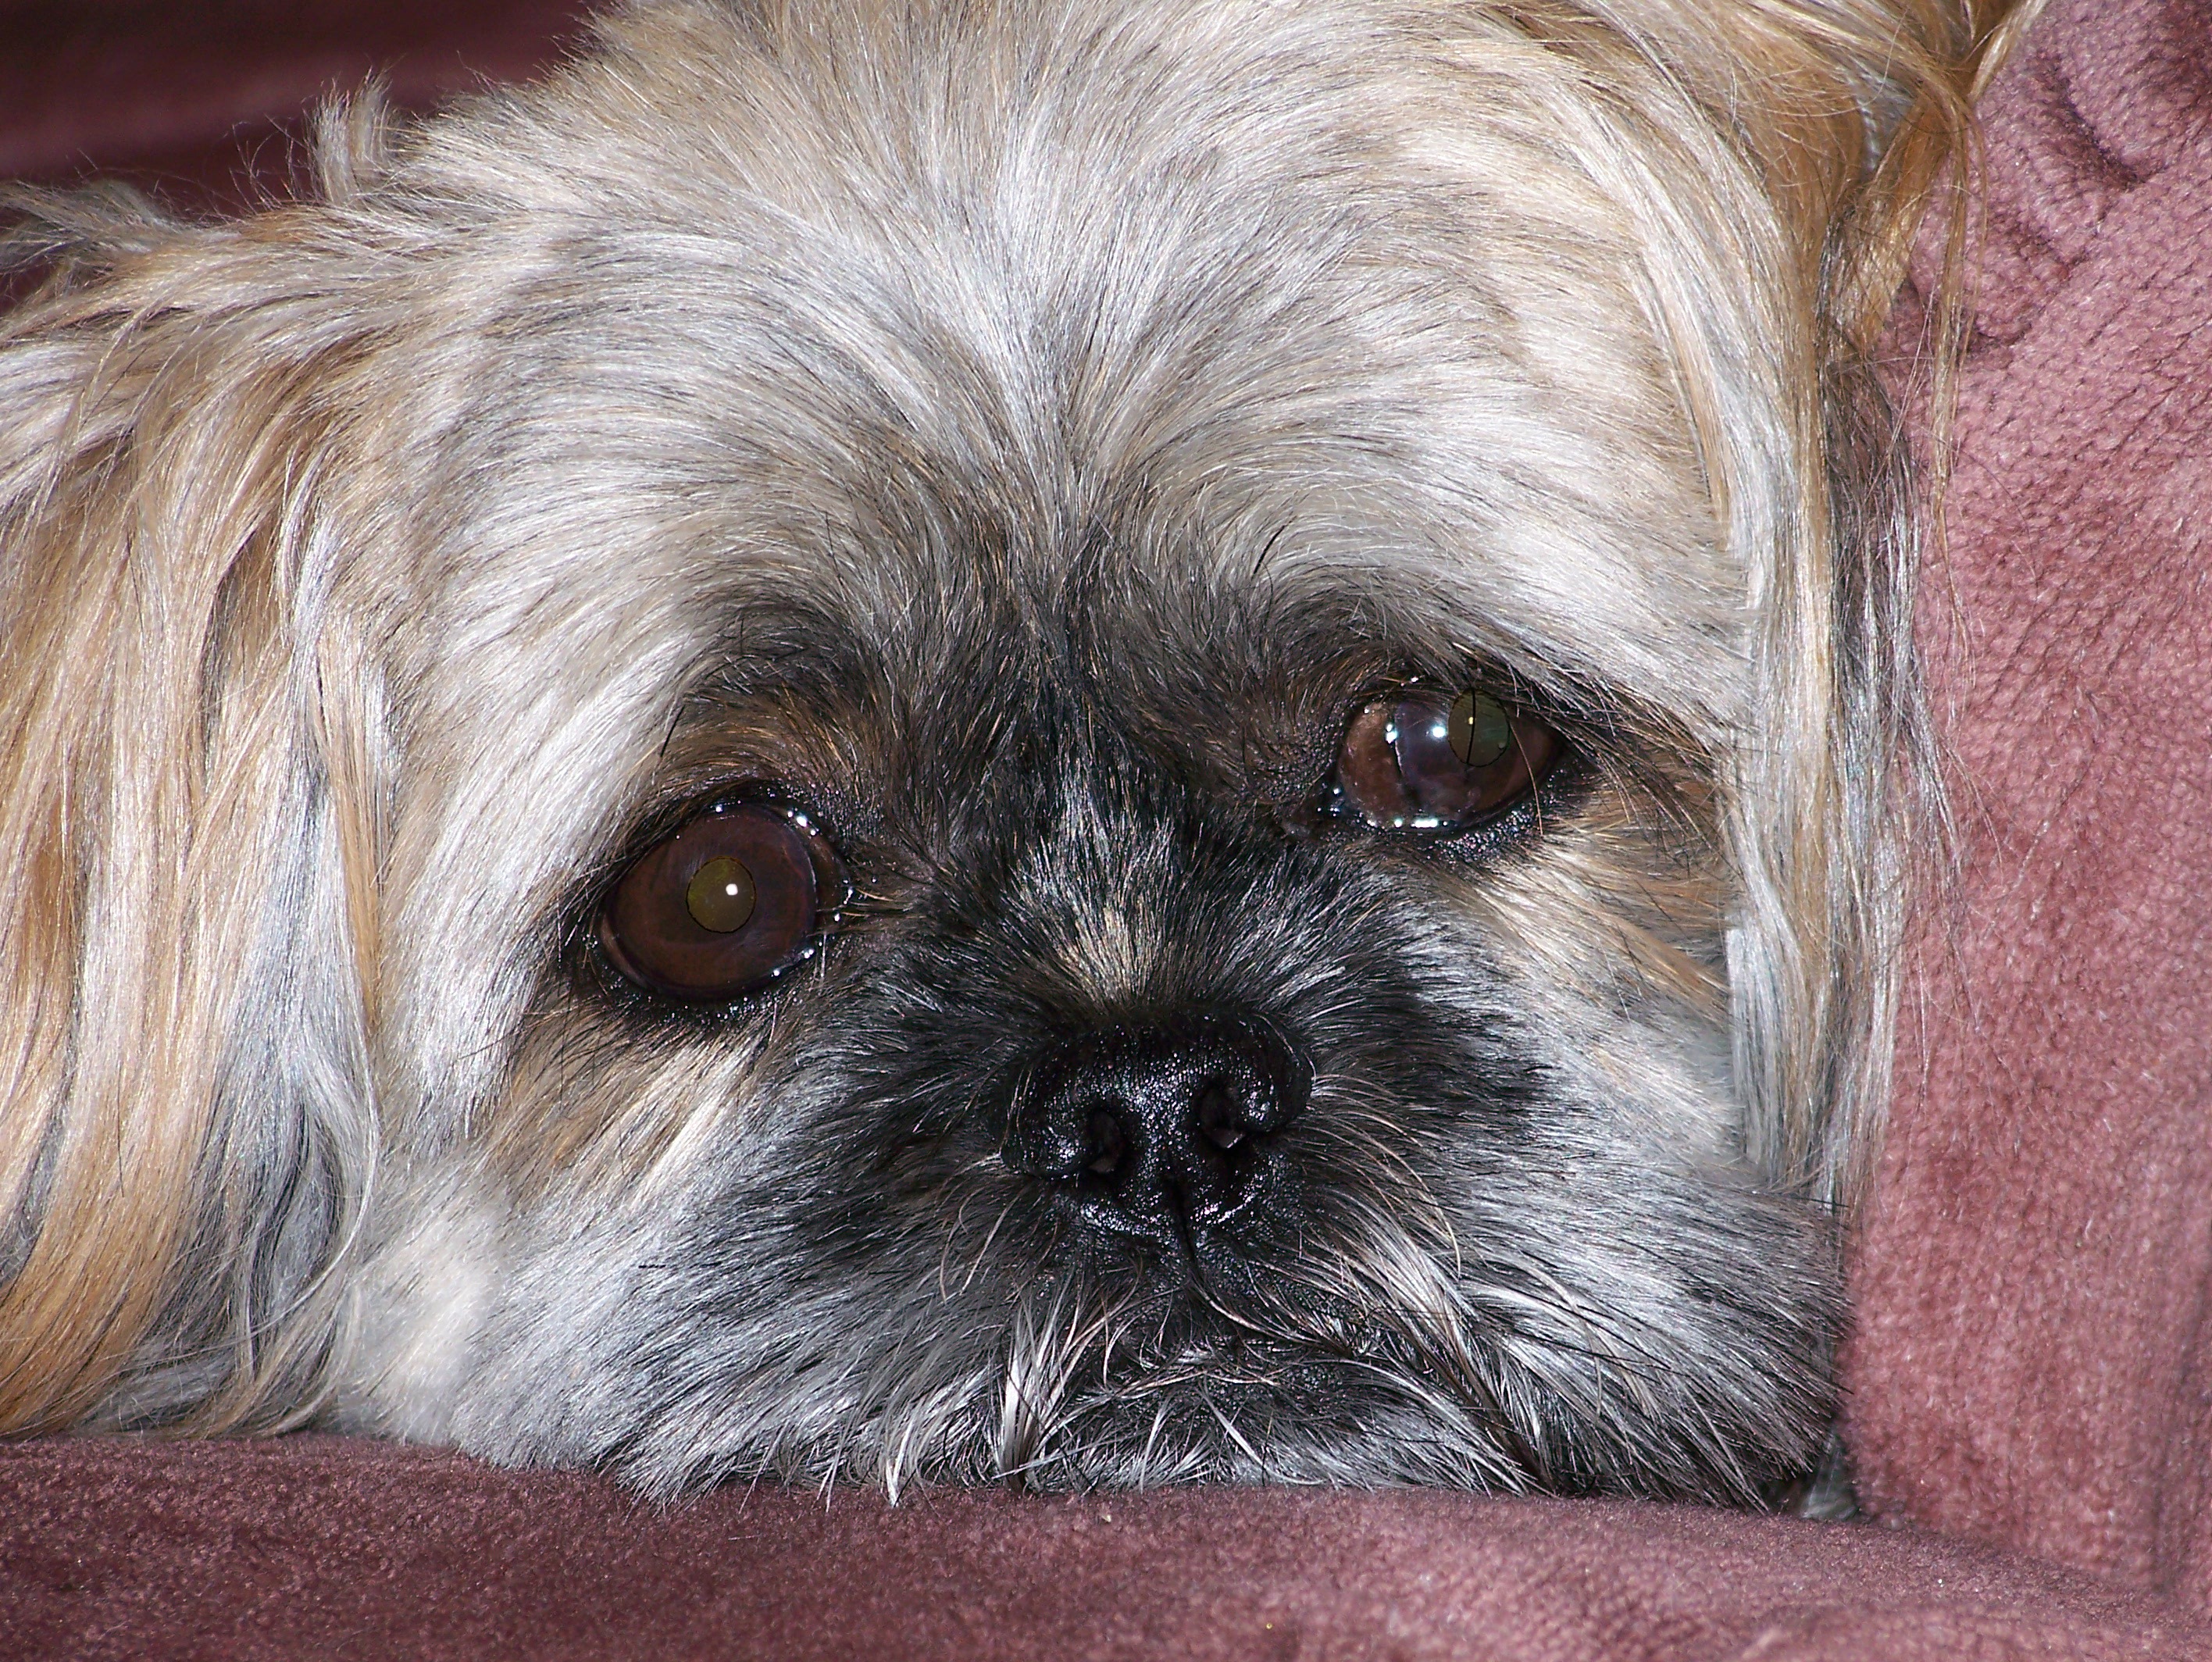
puppy, dog, animal, cute, canine, alone, waiting, pet, sadness, brown, mammal, friend, hound, sad, face, head, vertebrate, expression, domestic, adorable, dog breed, lhasa apso, breed, pup, doggy, companion, purebred, shih tzu, pekingese, dog like mammal, carnivoran, schnoodle, dog crossbreeds, tibetan spaniel, chinese imperial dog